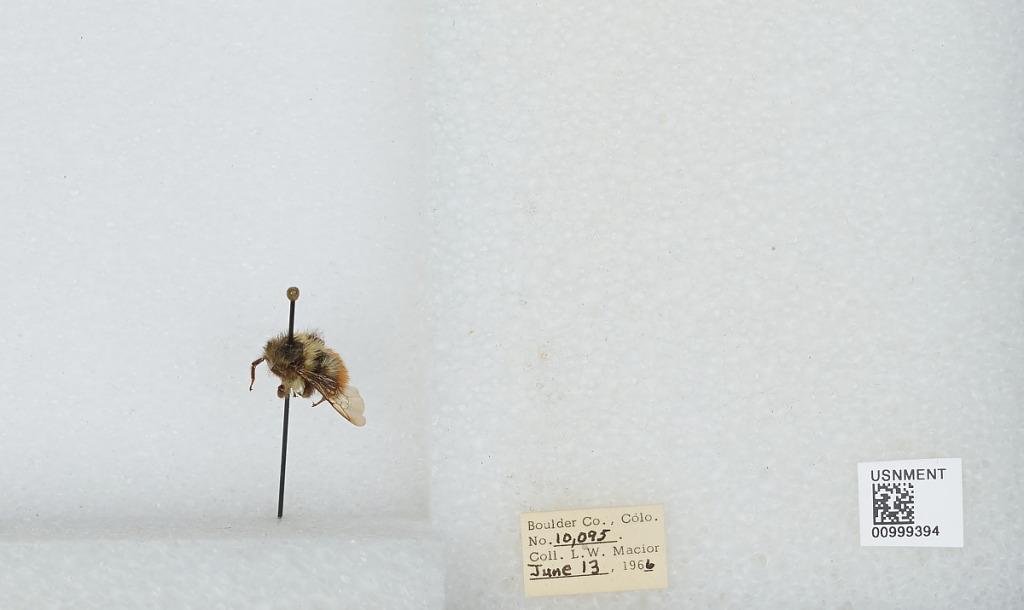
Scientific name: Bombus (Pyrobombus) melanopygus Nylander
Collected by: L. Macior
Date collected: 1966-6-13
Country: United States
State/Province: Colorado
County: Boulder
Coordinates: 40.015, -105.27